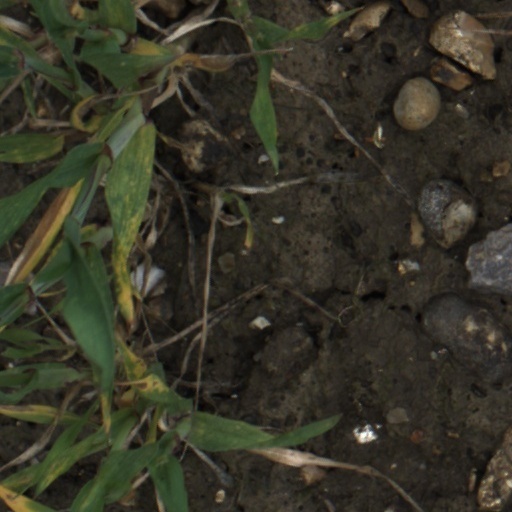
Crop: wheat